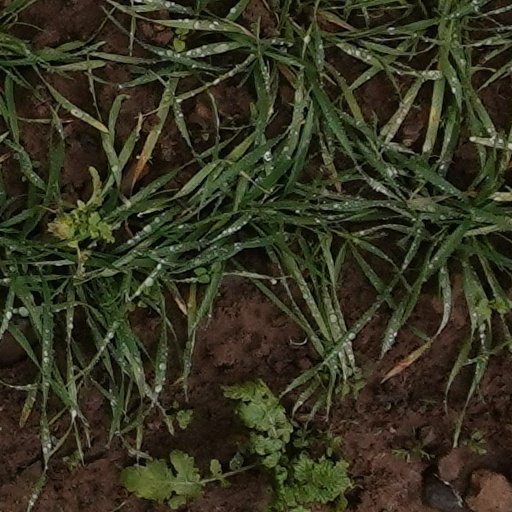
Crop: wheat